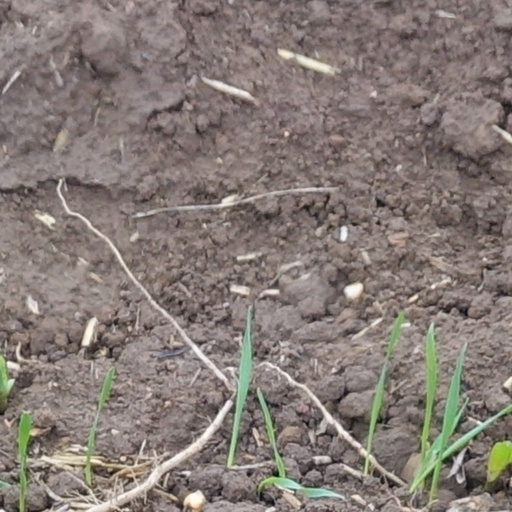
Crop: wheat